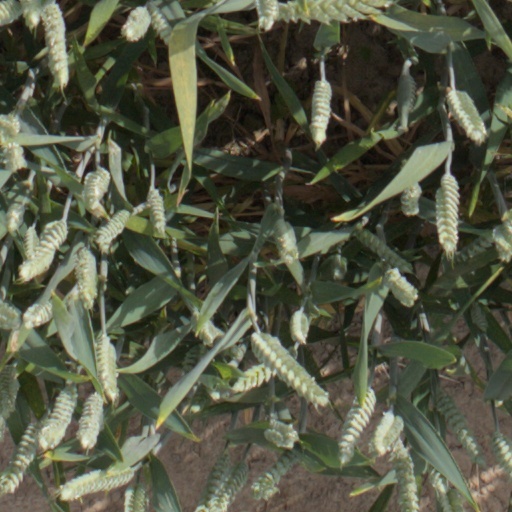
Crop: wheat